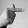
ASL letter: T